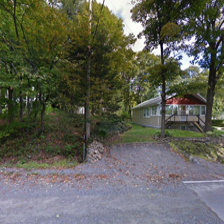
Label: streetView